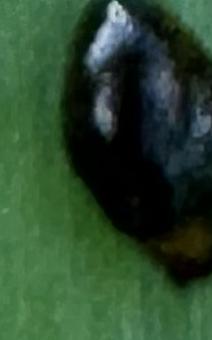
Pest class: cereal_leaf_beetle